John Endecott

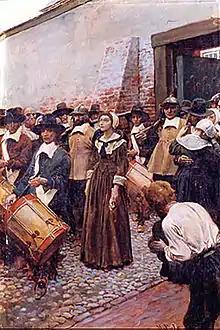
Mary Dyer being led to the gallows in 1660 (painting by Howard Pyle)

One written statement made early in his tenure in May 1649 showed Endecott's dislike of a fashionable trend toward long hair: "Forasmuch as the wearing of long haire after the manner of Ruffians and barbarous Indians, hath begun to invade new England contrary to the rule of gods word ... Wee the Magistrates who have subscribed [signed] this paper ... doe declare and manifest our dislike and detestation against the wearing of such long haire." In 1651 he presided over a legal case in which three people were accused of being Baptists, a practice that had been banned in the colony in 1644. In convicting John Clarke and sentencing him to either pay a fine or be whipped, Endecott, according to Clarke's account of the exchange, told Clarke that he "deserved death, and said he would not have such trash brought into his jurisdiction." Clarke refused to pay the fine; it was paid by friends against his wishes, and he returned to Rhode Island. Of the three men convicted, only Obadiah Holmes was whipped; John Crandall, out on bond, returned to Rhode Island with Clarke.